Begum Rokeya

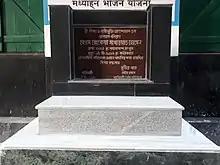
Tomb of Rokeya in the campus of Panihati Girls' High School, Sodepur.

Rokeya died of heart problems on 9 December 1932, on her 52nd birthday.